Flag of Washington

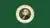
Flag of Washington prior to the 1967 adoption of a new seal and standardization

In 1913, representative William J. Hughes of Whatcom County proposed the formation of a commission to adopt the state flag, consisting of the governor, secretary of state, and adjutant general. Governor Ernest Lister became a supporter of the idea, issuing a call for designs from the state's citizens and city organizations. The campaign for a state flag, however, was opposed by patriotic groups like the Sons of the American Revolution and Sons of Veterans, finding the use of a state flag to be detrimental to the national flag. Hughes' bill was passed 69–20 in the state House of Representatives, but did not make it to the floor in the state senate.